History of the Jews in Denver

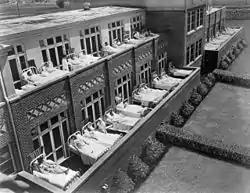
Tuberculosis patients on the porch at the Jewish Consumptives' Relief Society (JCRS) sanatorium in Denver.

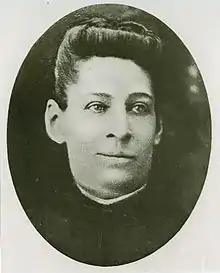
Frances Wisebart Jacobs

By the year after the discovery of gold, 1859, there were about a dozen Jews in Denver, mostly from German or Central European backgrounds. Among them were four men – Hyman and Fred Salomon, Leopold Mayer, and Abraham Jacobs – who would go on to serve on the Denver City Council. They are also thought to have held the first religious service of any kind in Denver, in September 1859. In 1860, the first Jewish organization, the Hebrew Burial and Prayer Society, was formed. A B'nai B'rith lodge was started in 1872, and Colorado's first synagogue, Temple Emanuel, was established in 1874. In 1889, Wolfe Londoner became the city's first (and thus far, only) Jewish mayor, although his tenure was short as he had to step down over corruption charges.